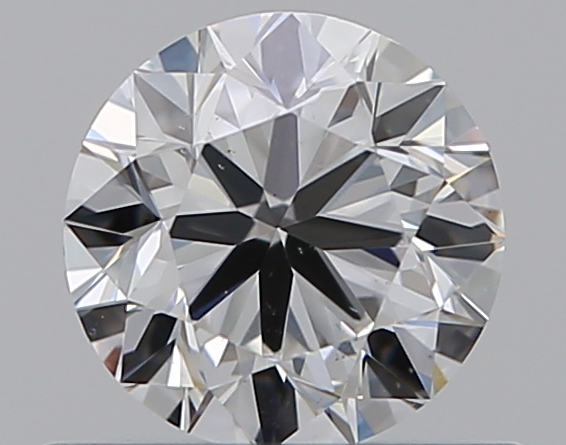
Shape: round
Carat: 0.5
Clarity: VS2
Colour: E
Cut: VG
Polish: EX
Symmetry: GD
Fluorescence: N
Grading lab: GIA
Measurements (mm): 4.97 x 5.01 x 3.14